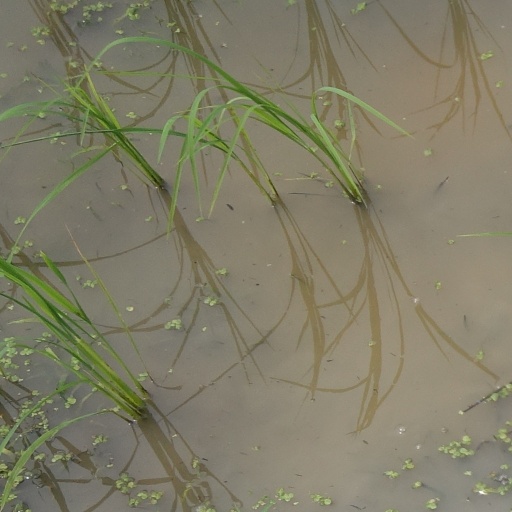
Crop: rice